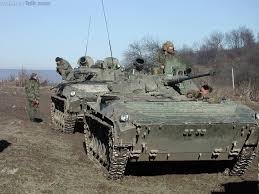
Label: BMP-2